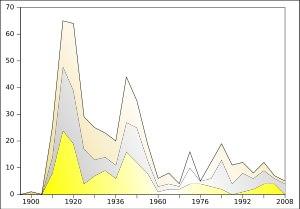
La Suède a participé pour la première fois aux Jeux olympiques d'été de 1896 et, à l'exception des Jeux olympiques d'été de 1904, a toujours envoyé des athlètes aux éditions estivales et hivernales.